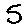
Label: 5